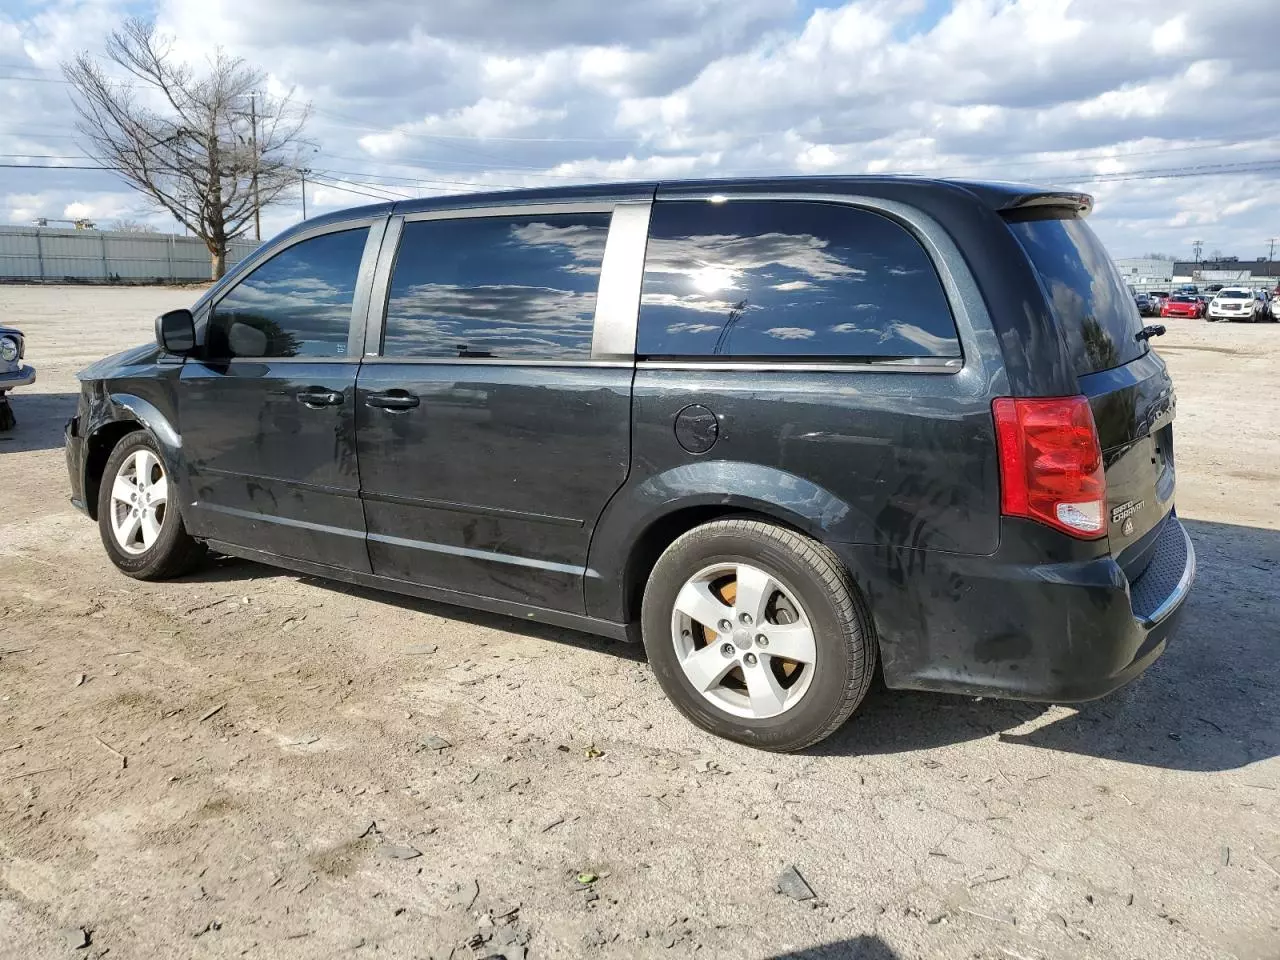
Aucun dommage détecté.
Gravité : aucun